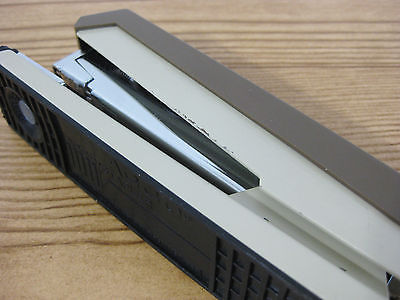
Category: stapler